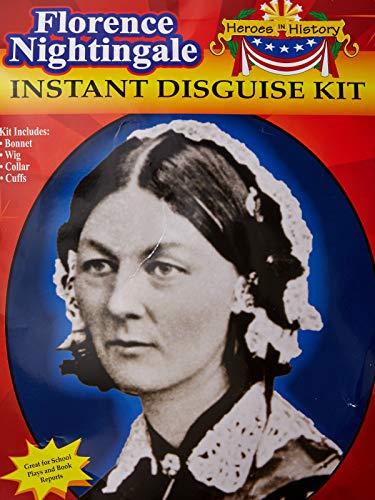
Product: Forum Novelties Women's Heroes Instant Disguise Kit Florence Nightingale
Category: Clothing, Shoes & Jewelry | Costumes & Accessories | Women | Costumes & Cosplay Apparel | Costumes
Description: Florence nightingale costume accessory kit.
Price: $19.99